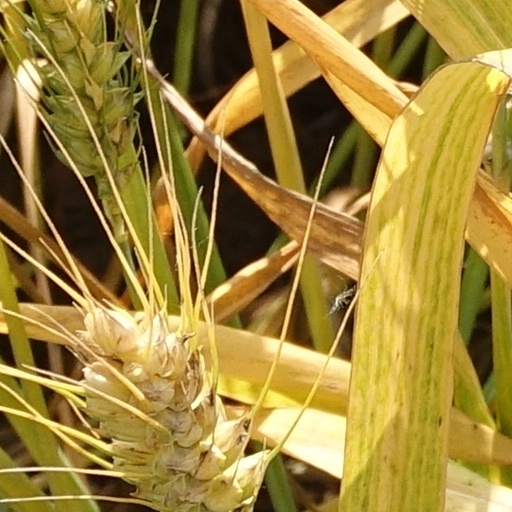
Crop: wheat